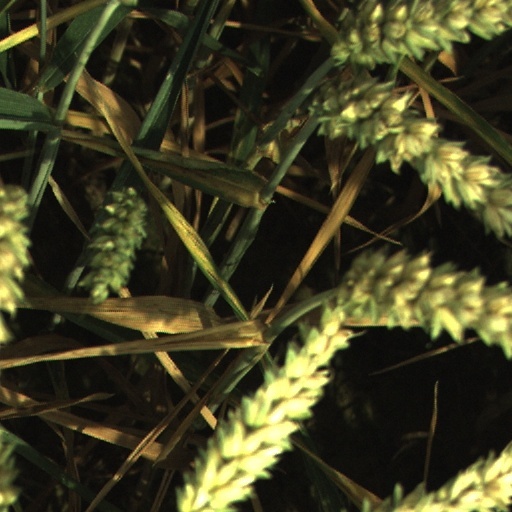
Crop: wheat